Carl Sattler

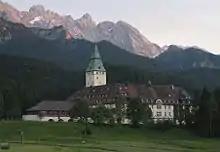
Schloss Elmau (1914–1916) at the foot of the Wetterstein range

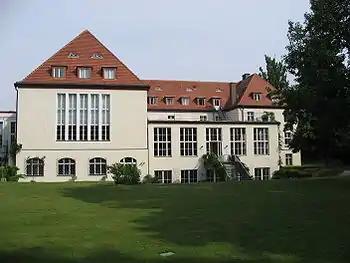
Harnack House (1928–1929) from the garden (i.e. the "rear" of the building)

Carlo Sattler was born in Florence. His father, the painter , was originally from the Schweinfurt area, but had, like other artists, been drawn to Tuscany. While he was growing up Sattler came under the influence of another German expatriate, the sculptor Adolf Hildebrand (1847–1921).